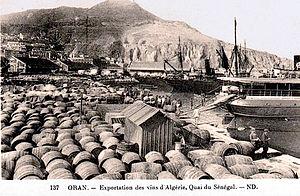
Embarquement des barriques de vin d'Algérie du port d'Oran pour la France
La viticulture en Algérie remonte à l'Antiquité et particulièrement à la colonisation romaine. À l'époque de la colonisation française et des départements français d’Algérie, le vignoble de l'Algérie a atteint 396 000 hectares pour une production annuelle de vin allant jusqu'à 18 millions d'hectolitres. L’Algérie reste aujourd'hui le 2ᵉ producteur de vin en Afrique derrière l'Afrique du Sud.